Mandolin playing traditions worldwide

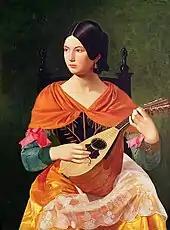
Painting by Croatian painter Vjekoslav Karas, c. 1845-1847. "Rimljanka s lutnjom" ("Roman woman with a lute").

The mandolin is a staple of folk and traditional music on the Croatian coast. Croatian painter Vjekoslav Karas (1821–1858) painted an image of a girl playing a mandolin in about 1845.